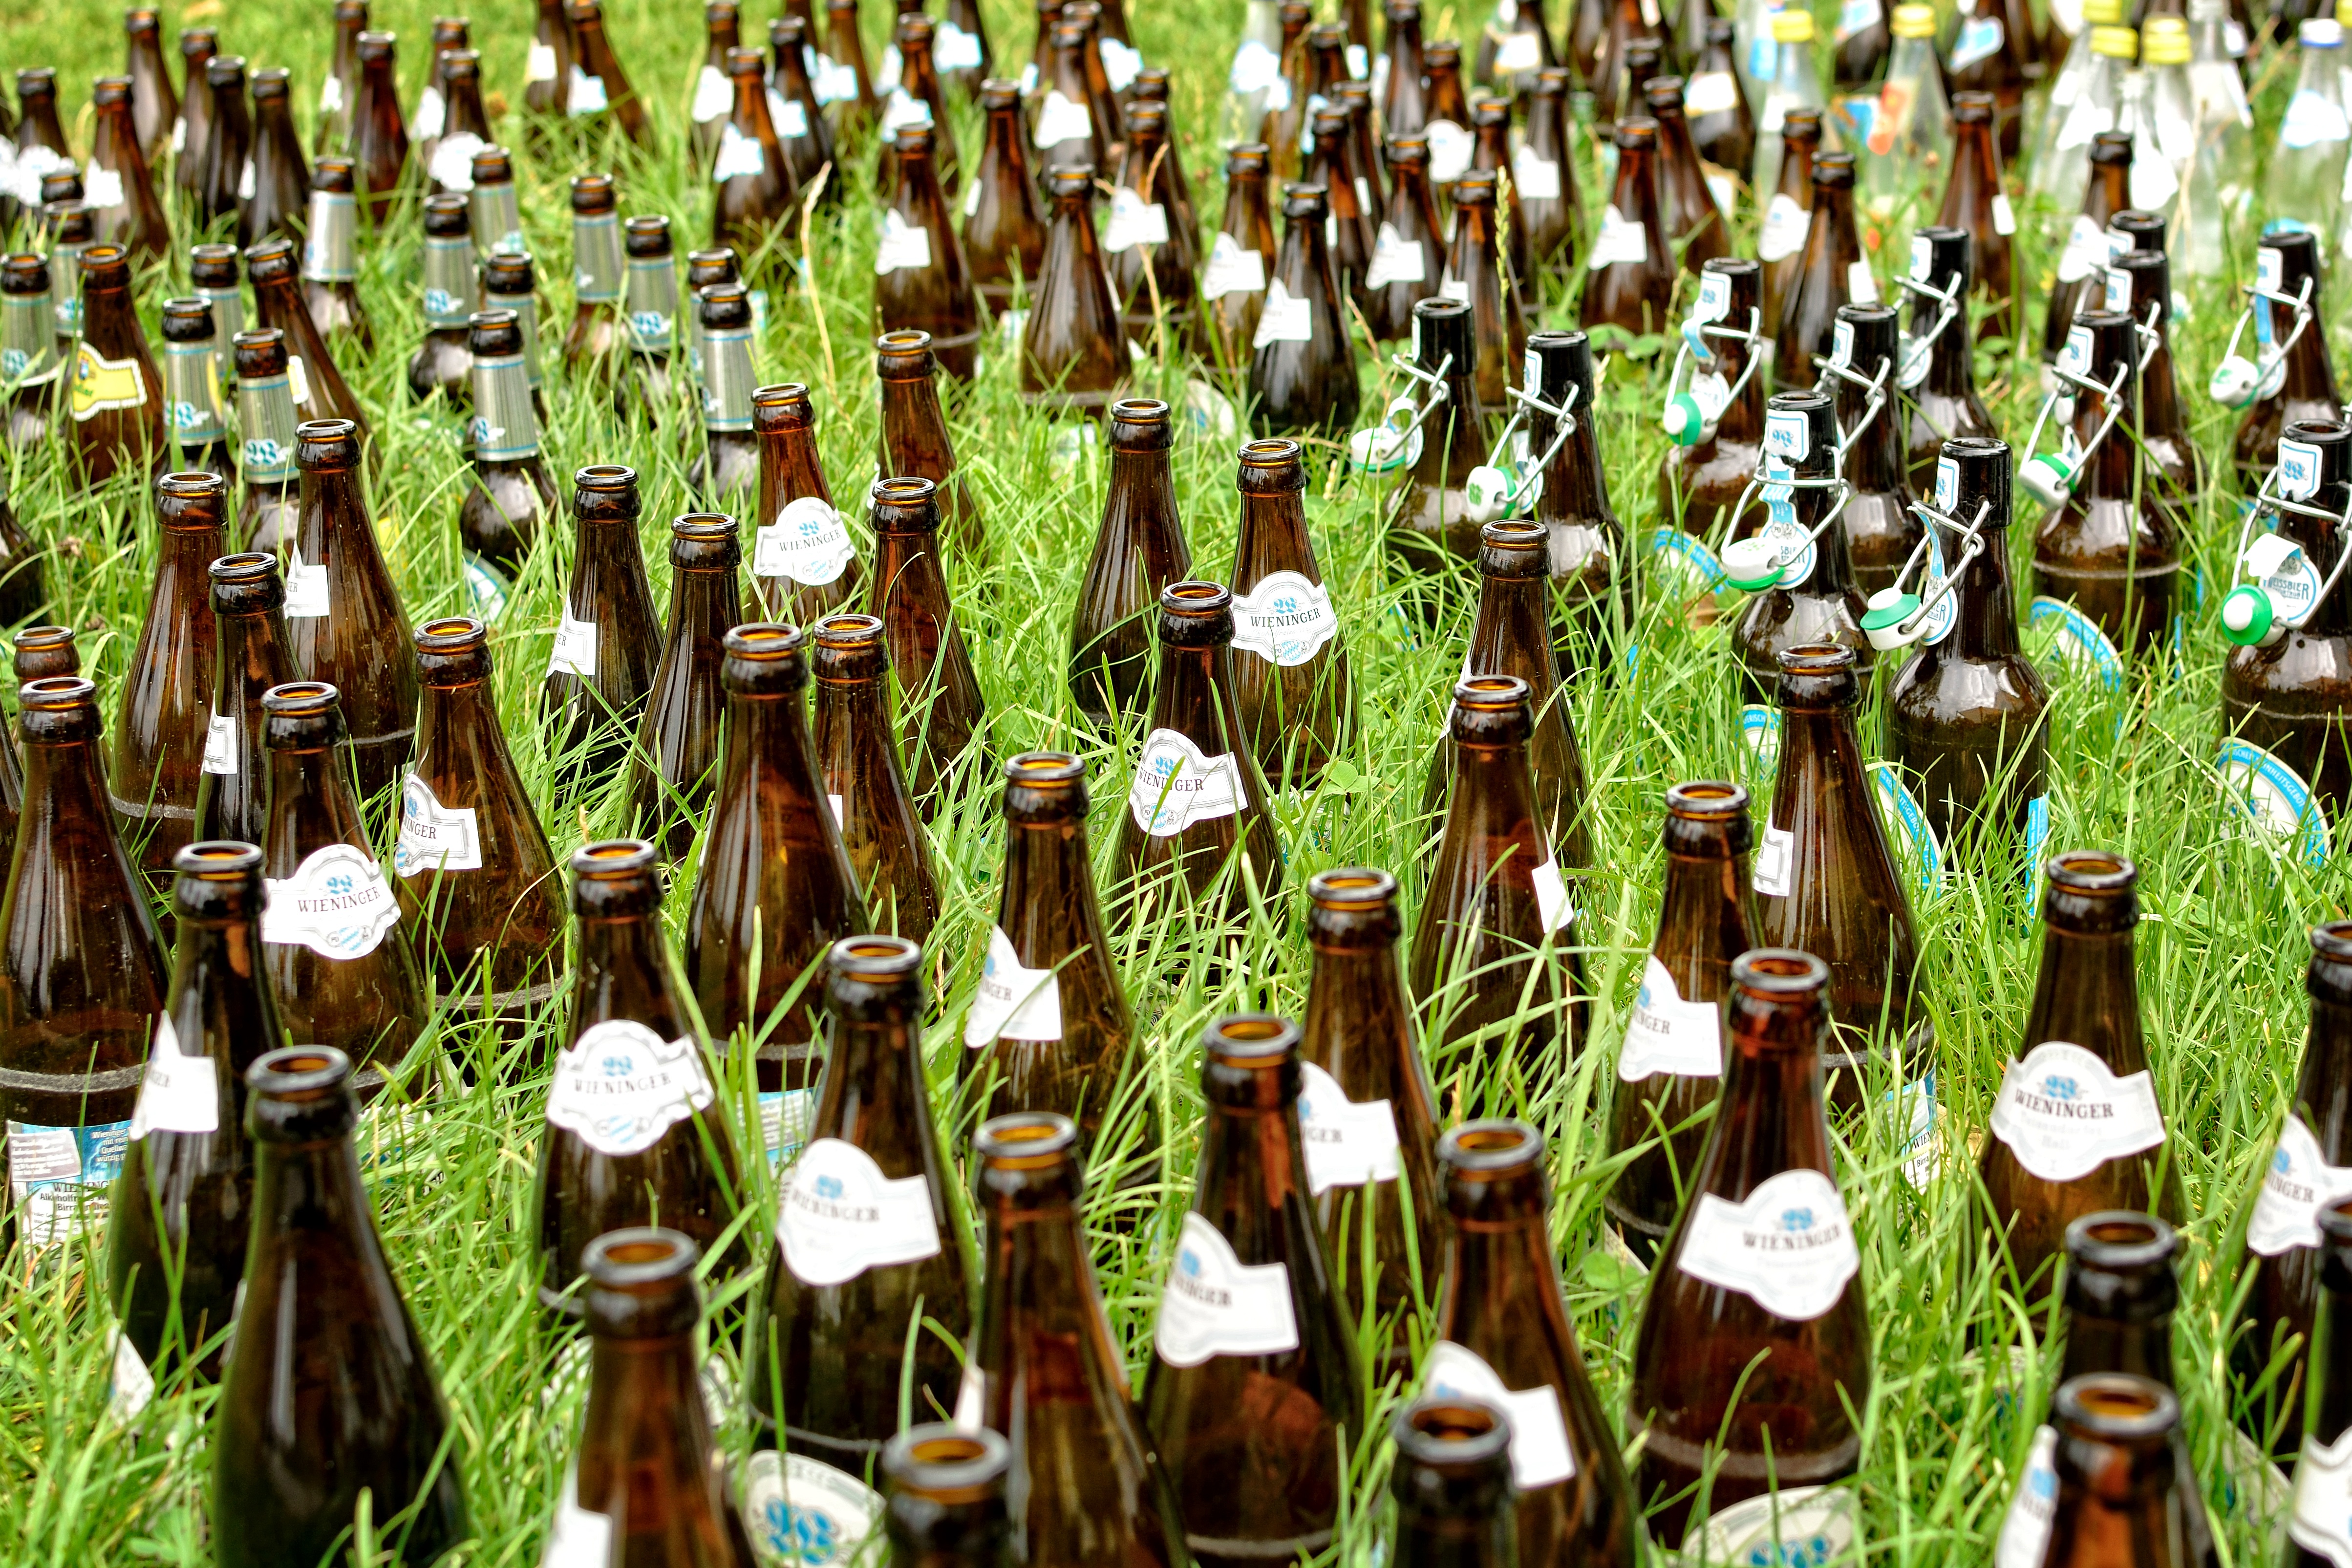
nature, plant, flower, glass, environment, decoration, green, herb, crop, brown, human, drink, botany, flora, beer, alcohol, deco, glass bottle, alcoholic, bottles, waste, thirst, garbage, load, pollution, recycling, crowded, environmental protection, waste disposal, disposal, throw away society, waste container, bottleneck, beer bottles